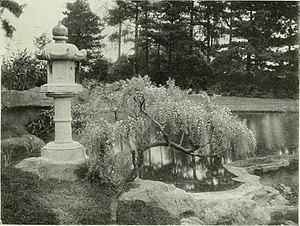
Ballad of Sir Frankie Crisp (Let It Roll) est une chanson écrite, composée, interprétée et co-produite par George Harrison, publiée sur son triple album All Things Must Pass en 1970.